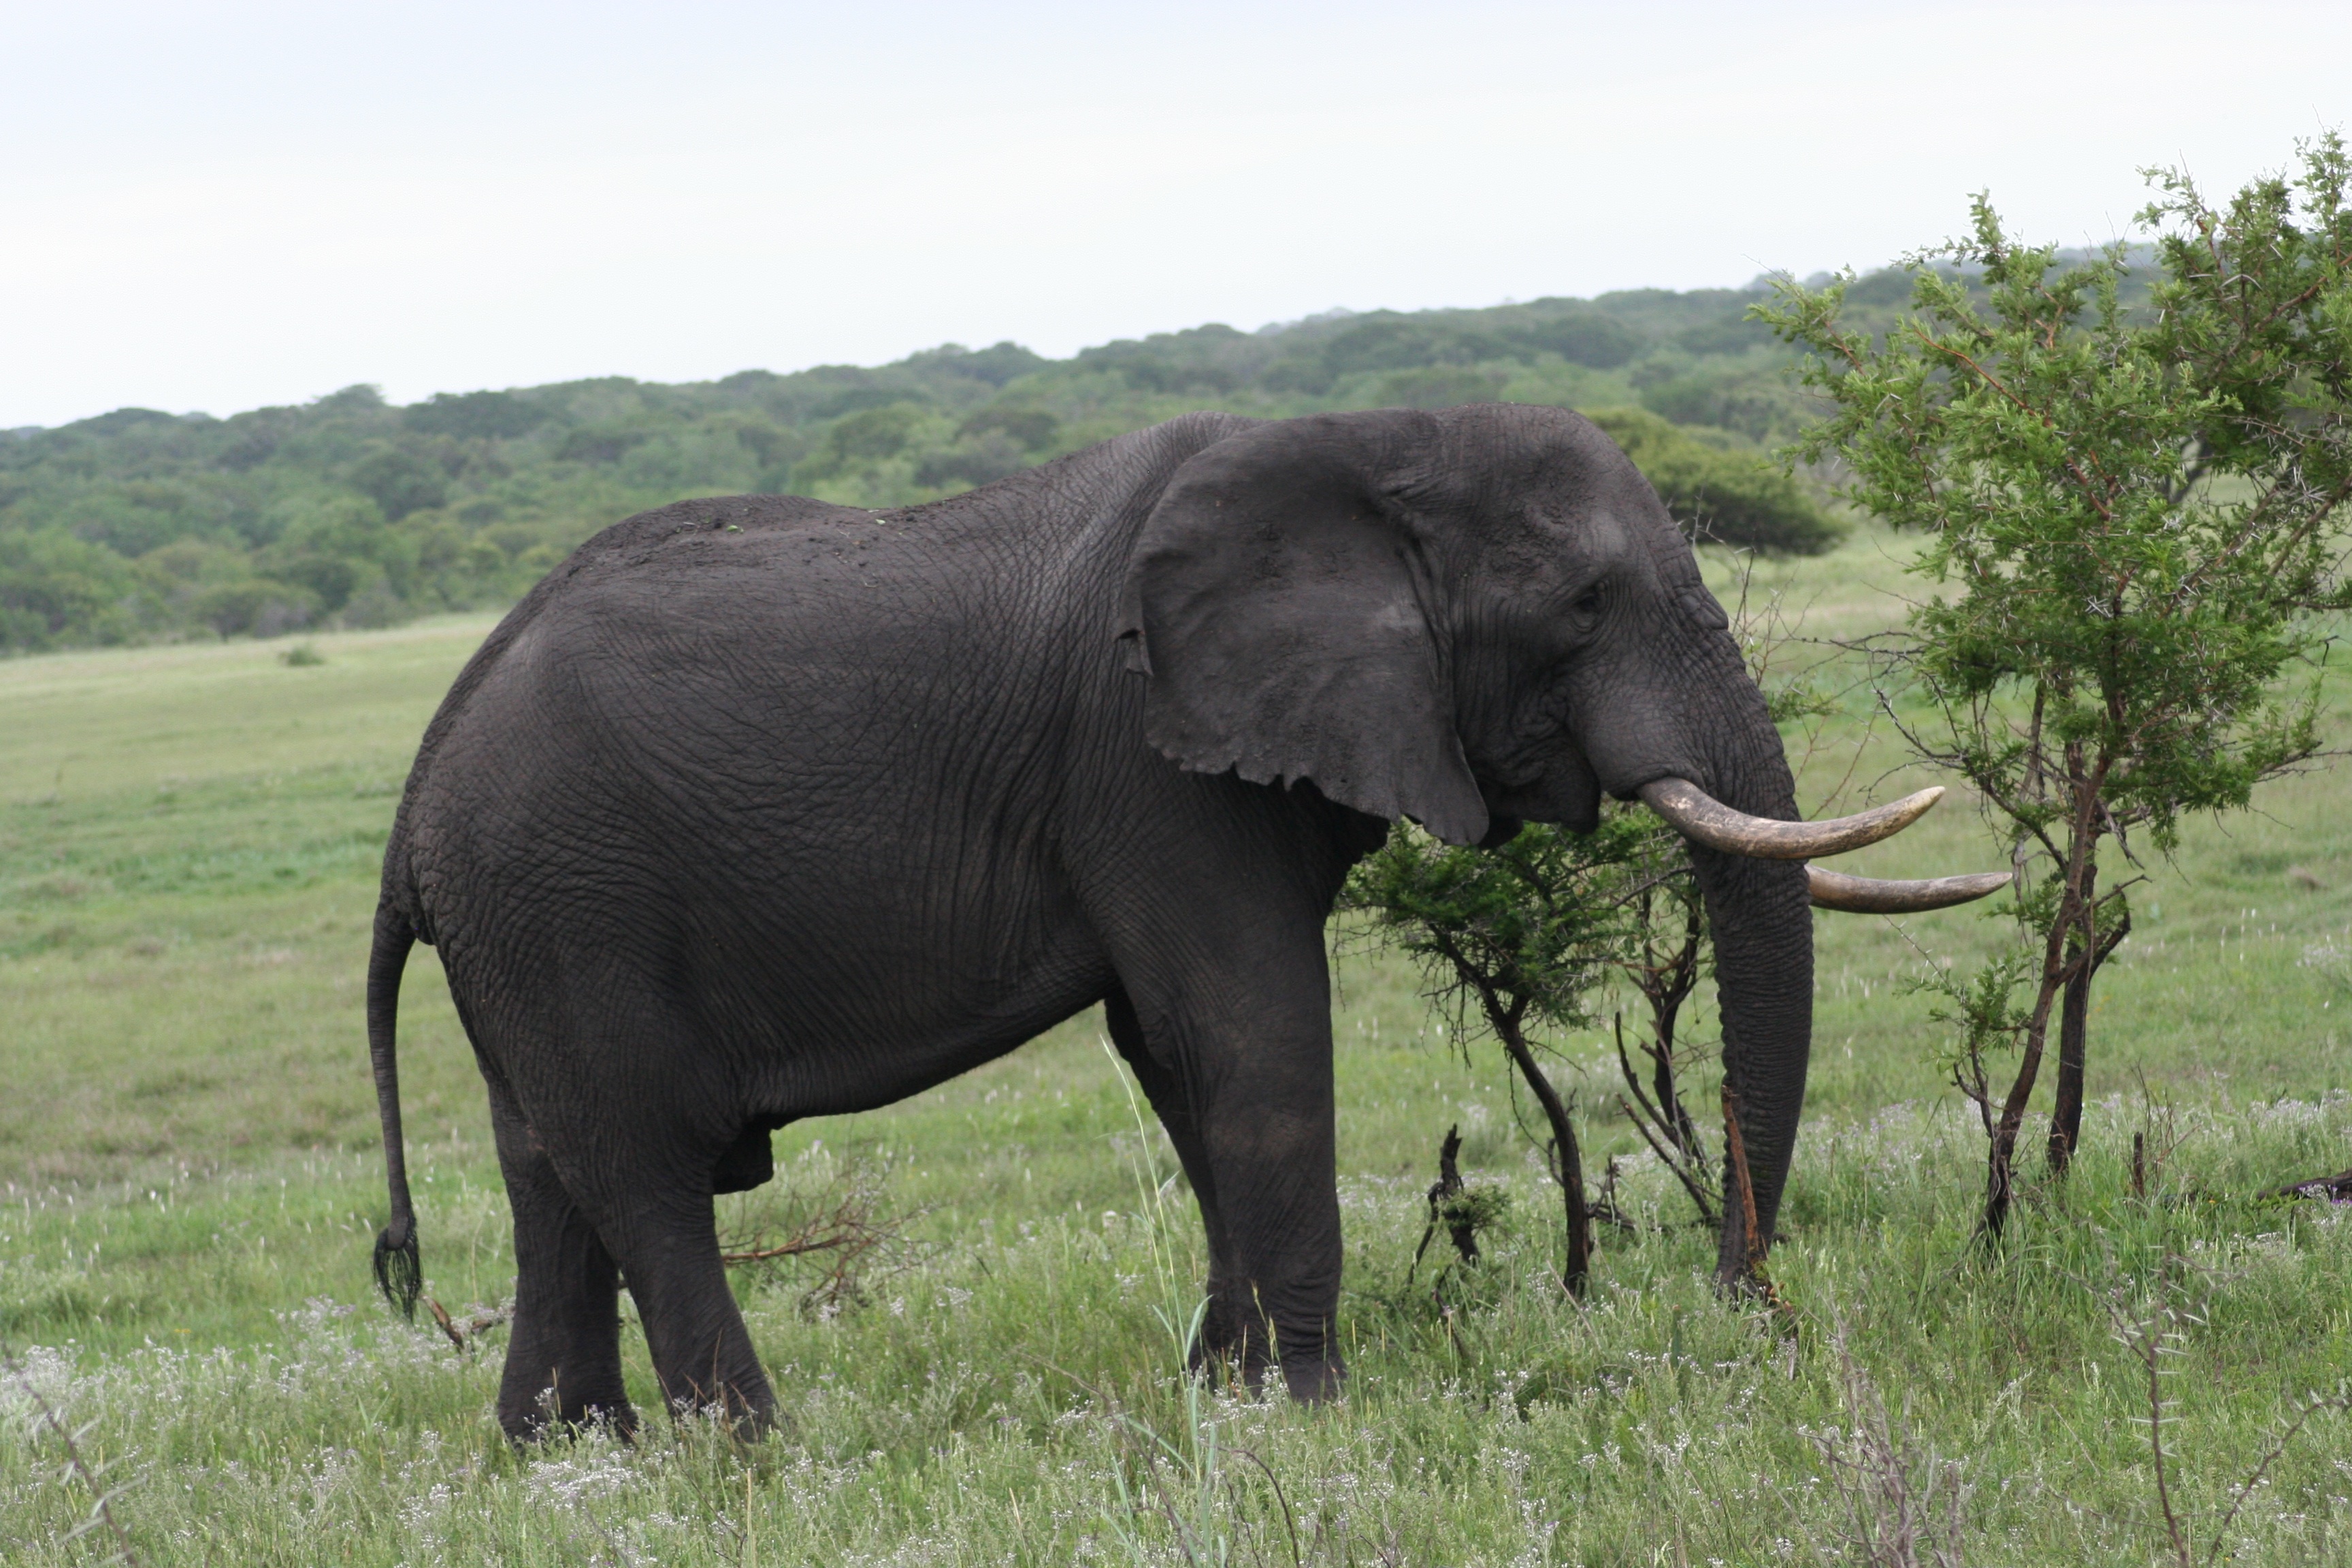
adventure, wildlife, pasture, mammal, fauna, savanna, elephant, grassland, safari, indian elephant, african elephant, elephants and mammoths